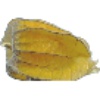
Label: Physalis with Husk 1